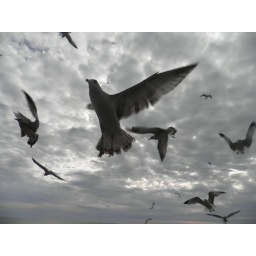
pic of a seagull flying over a balcony in Myrtle Beach, South Carolina. Plz Comment and Leave Suggestions